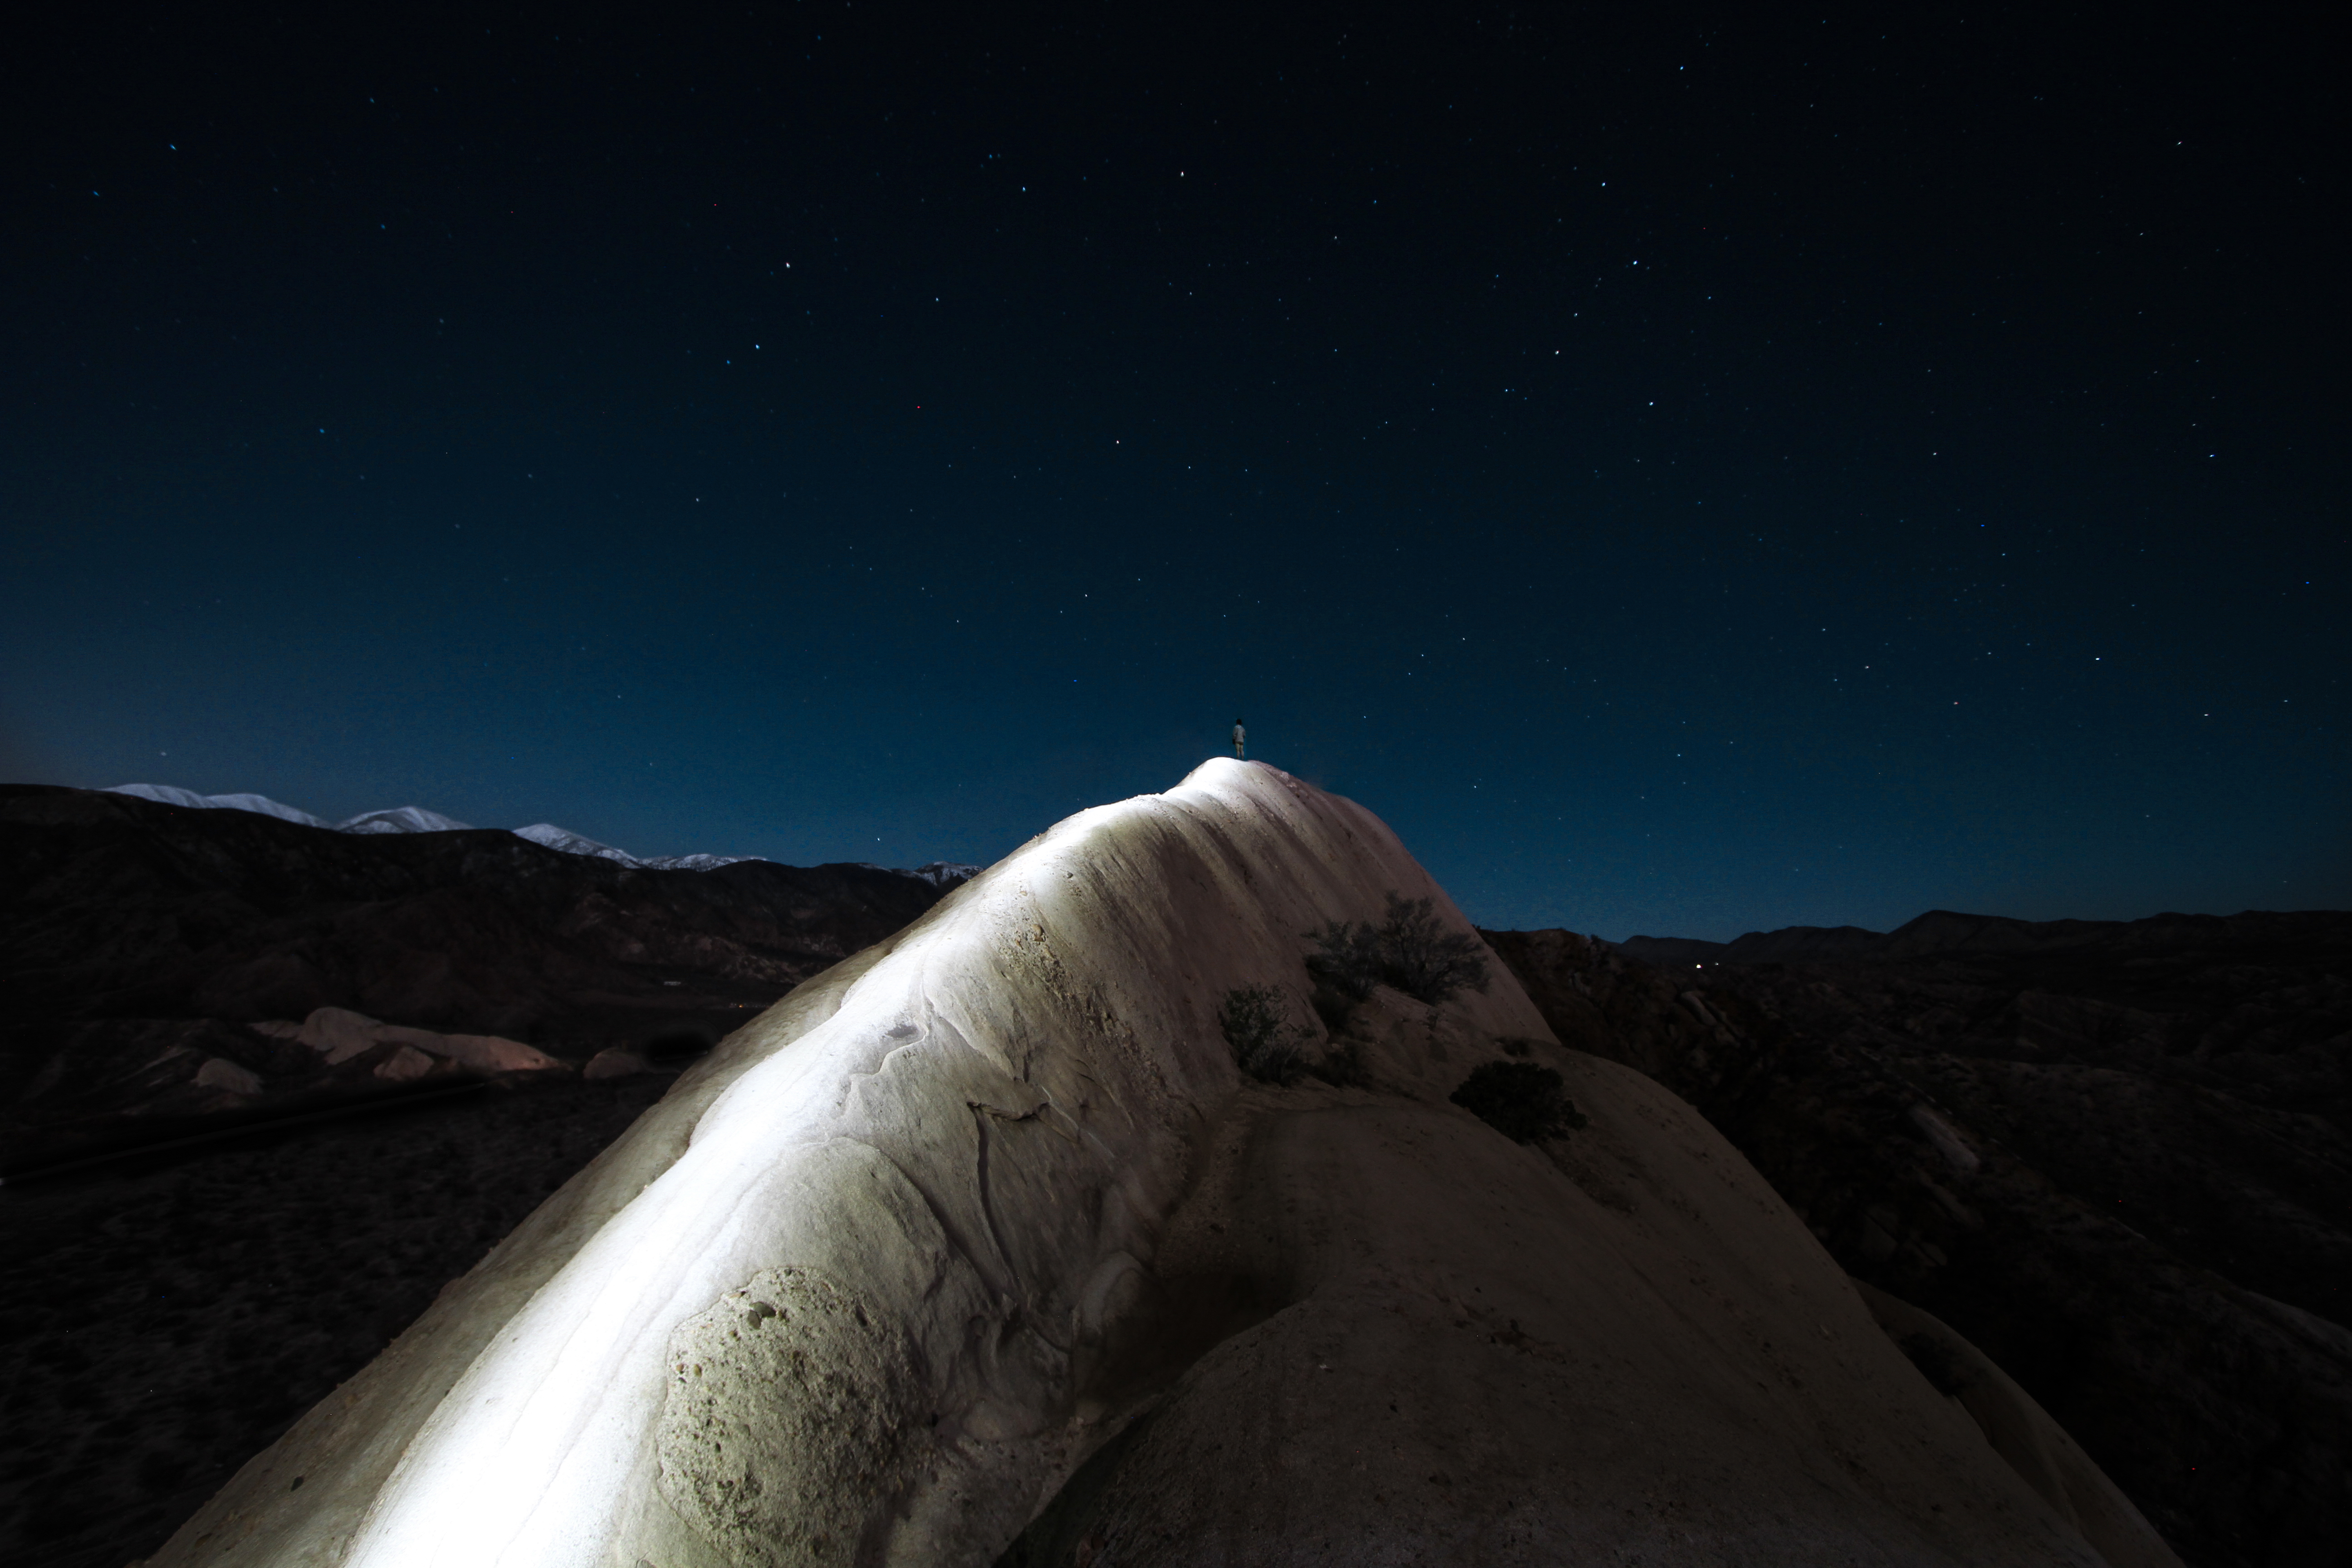
horizon, mountain, sky, night, star, atmosphere, darkness, moon, ridge, moonlight, astronomy, astronomical object, atmosphere of earth, geological phenomenon